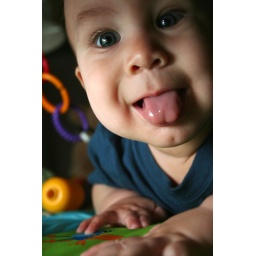
His best lizard impersonation. I bounced the flash off of a white sheet of paper in front of him.